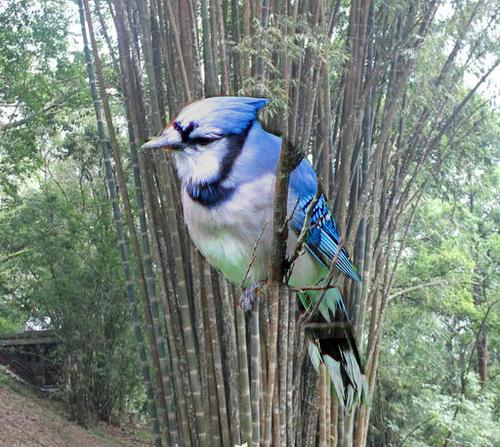
Bird species: Blue_Jay
Bird type: landbird
Background: land